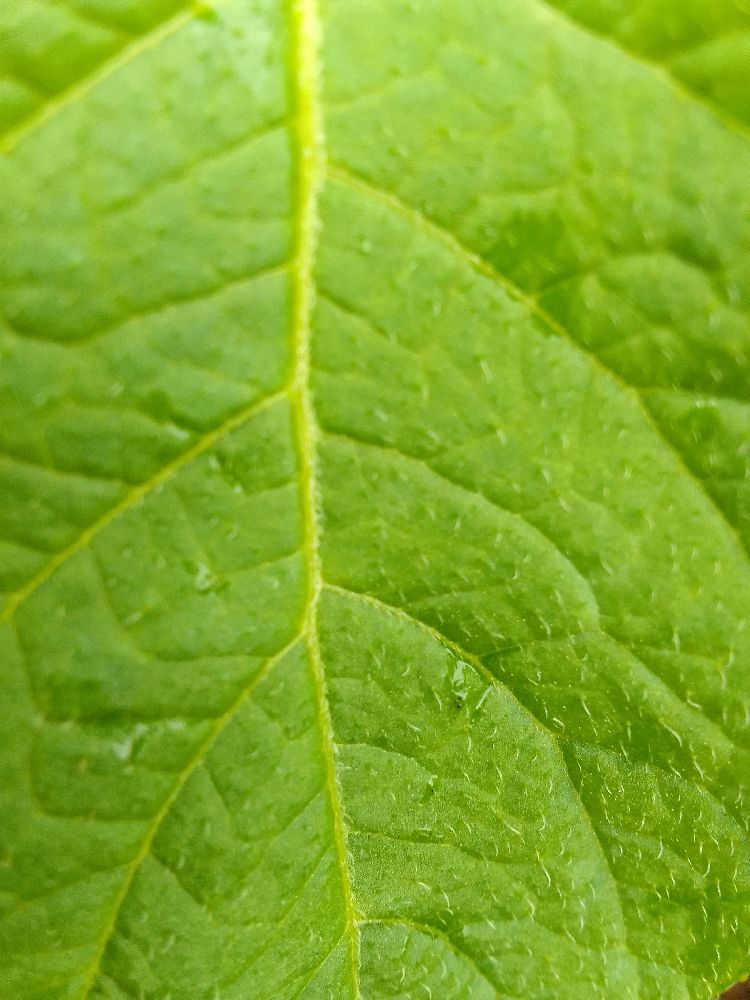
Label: Healthy